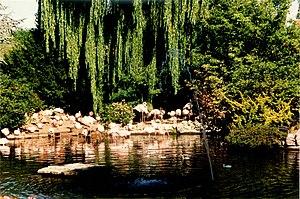
MeliparkBassinFlamandRose
Meli Park était un parc d'attractions situé à Adinkerque sur la commune de La Panne, dans la Province de Flandre-Occidentale, en Belgique. Le parc ouvre le 21 avril 1935 sur le thème des abeilles et du monde de l'apiculture. Il est créé par Alberic-Joseph Florizoone, industriel et apiculteur. Après 64 ans d'exploitation, la direction décide de le vendre au Studio 100 en octobre 1999 et le parc est désormais nommé Plopsaland.